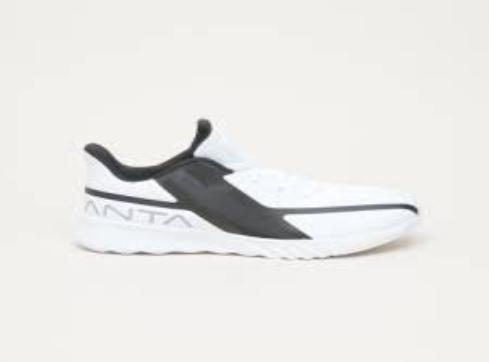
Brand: ANTA
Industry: Clothes